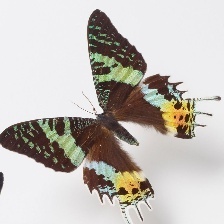
Species: MADAGASCAN SUNSET MOTH